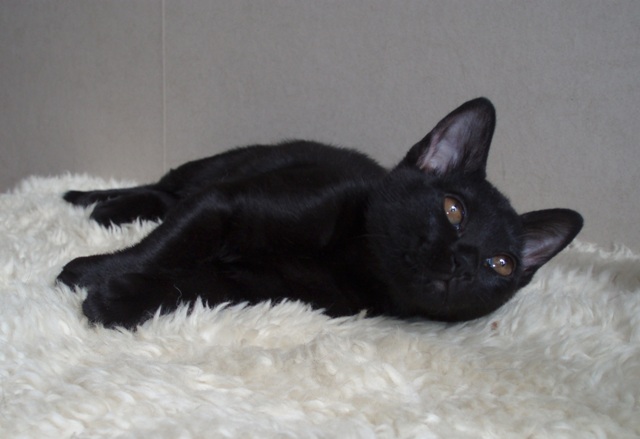
Animal: cat
Breed: bombay